Answer in natural language. Which object is closer to the camera taking this photo, Window or stainless steel refrigerator? Choose between the following options: Window or stainless steel refrigerator
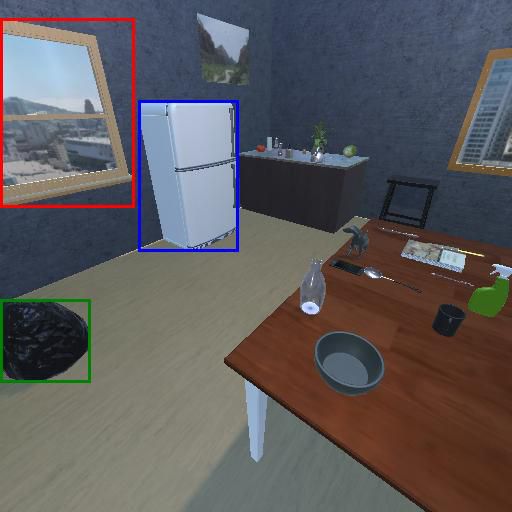
<answer>Window</answer>